Lee Service Station

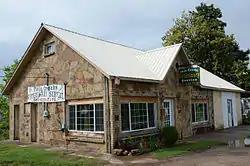

The Lee Service Station is a historic commercial building at 28 South Broadway in Damascus, Arkansas. It is a single-story frame structure with a cross-gable roof configuration, its exterior finished in stone veneer with brick trim. It has a single former garage bay on the right side, the bay opening now enclosed with a pedestrian door at its center. To its left is an office space, with a center entrance flanked by a large multi-pane windows. Door and window openings are trimmed in brick laid in a three-in, three-out pattern, and the stone veneer is in a herringbone pattern. These design elements are all signatures of the builder, Silas Owens, Sr., the master mason who finished the exterior about 1940. The building served as an automobile filling and service station through the 1950s, and has since seen a variety of other commercial uses.